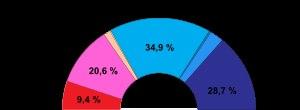
Les élections départementales de 2015 dans le Loiret sont des élections départementales françaises qui se déroulent les 22 et 29 mars 2015 dans le département du Loiret.